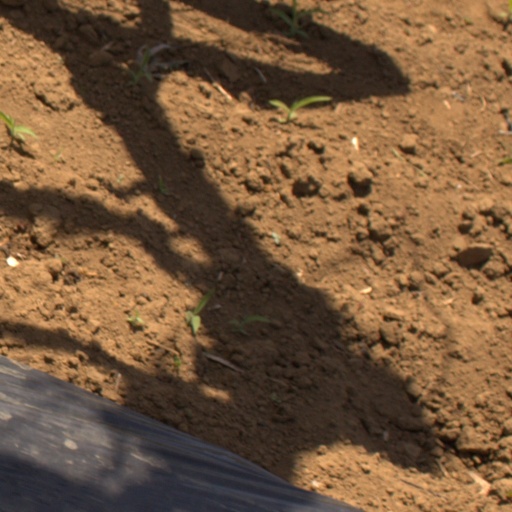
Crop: Jerusalem artichoke